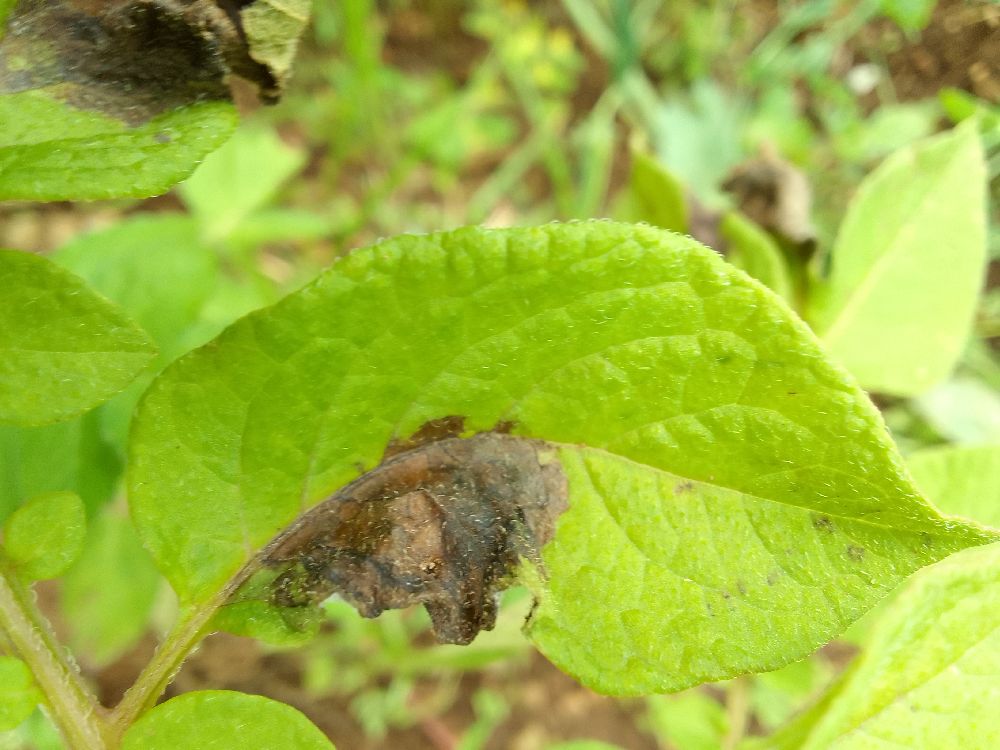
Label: Late blight